Zebre Parma

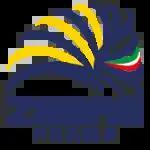
Former logo, used until June 2023

Aironi struggled in their first season; a surprise European Cup win over Biarritz was the only highlight of a campaign in which they managed only one Pro12 victory. At the end of a second season of struggle on the pitch, Aironi succumbed to financial difficulties off it. Their licence to play both in the European Cup and Pro12 was revoked by the Italian Rugby Federation. The Federation decided against another domestic Italian club taking over the running of the licence, instead opting to maintain complete control of a planned new franchise. In June 2012, it was announced that the new franchise would be known as Zebre and based in Parma.